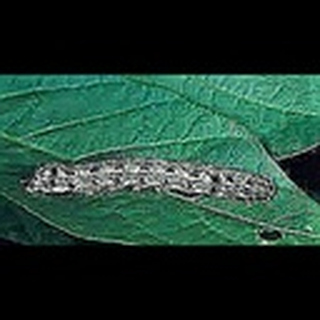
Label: cotton_army_worm